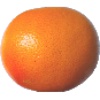
Label: pink_grapefruit